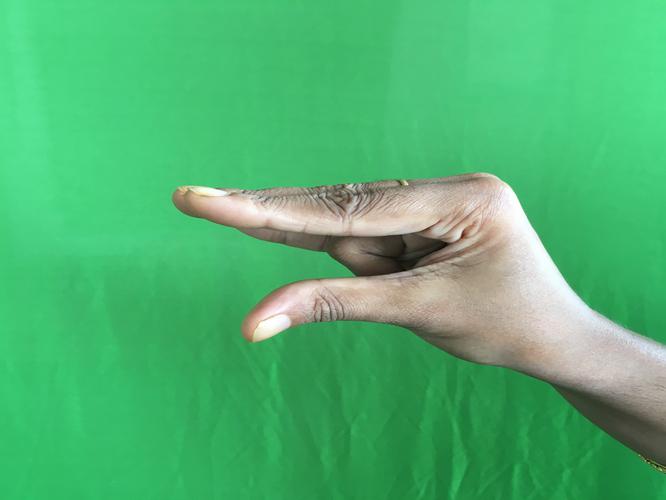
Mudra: Kangulam
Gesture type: single_hand